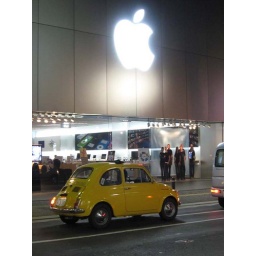
tiny yellow car in front of apple atore.jpg